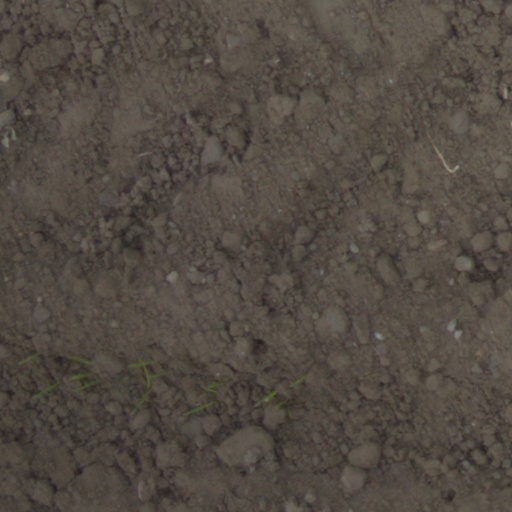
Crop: wheat